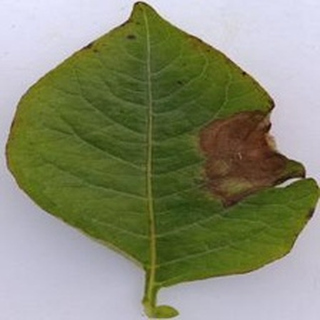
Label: potato_late_blight